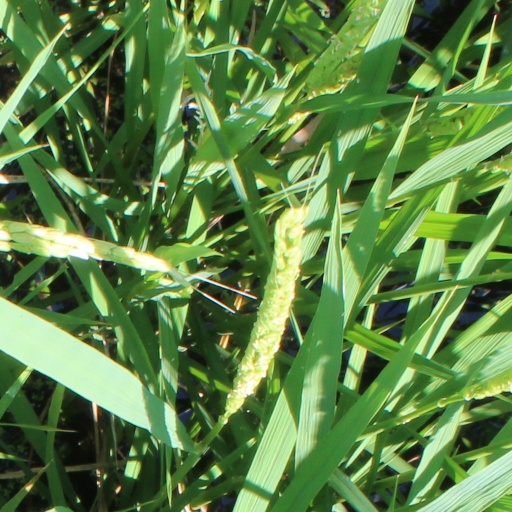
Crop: rice